Rebecca Fiorese

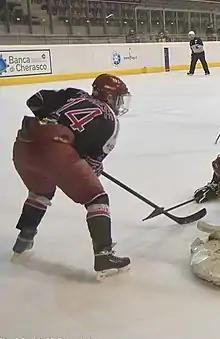

Rebecca Fiorese (born 4 September 1980) is an Italian ice hockey player. She competed in the women's tournament at the 2006 Winter Olympics.